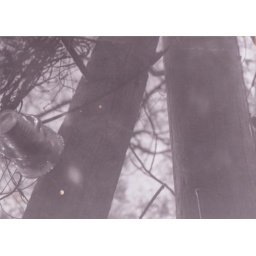
Film Photography: Abstract. Old train track light posts that are behind my house in the woods.